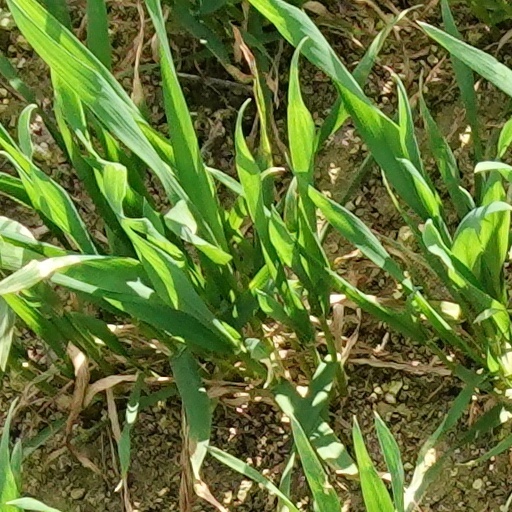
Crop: wheat